Burdett's Landing

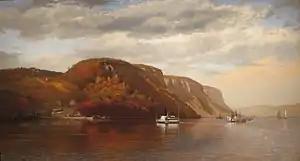

Burdett's Landing, also called Burdett's Ferry, is a site on the west bank of the Hudson River located in Edgewater, New Jersey. Ferries initially used Burdett's Landing as a departure point for transporting agricultural produce from New Jersey across to New York. In the Revolutionary War it played a role in the movement of American supplies and soldiers, and in the 19th century it served as a landing for steamboats. There is no longer a wharf or ferry service at the landing.